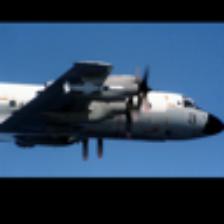
Label: NonHuman